Answer in natural language. Consider the 3D positions of the objects in the scene and not just the 2D positions in the image. Is the centerpoint of  dark brown side table with x-legs (marked B) at a higher height than DeskLamp (marked C)? Choose between the following options: no or yes
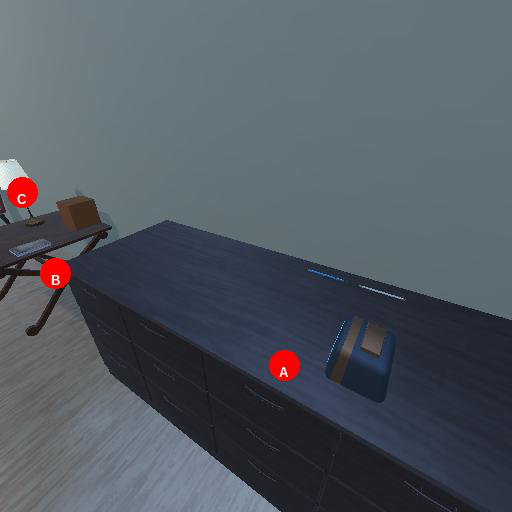
<answer>no</answer>